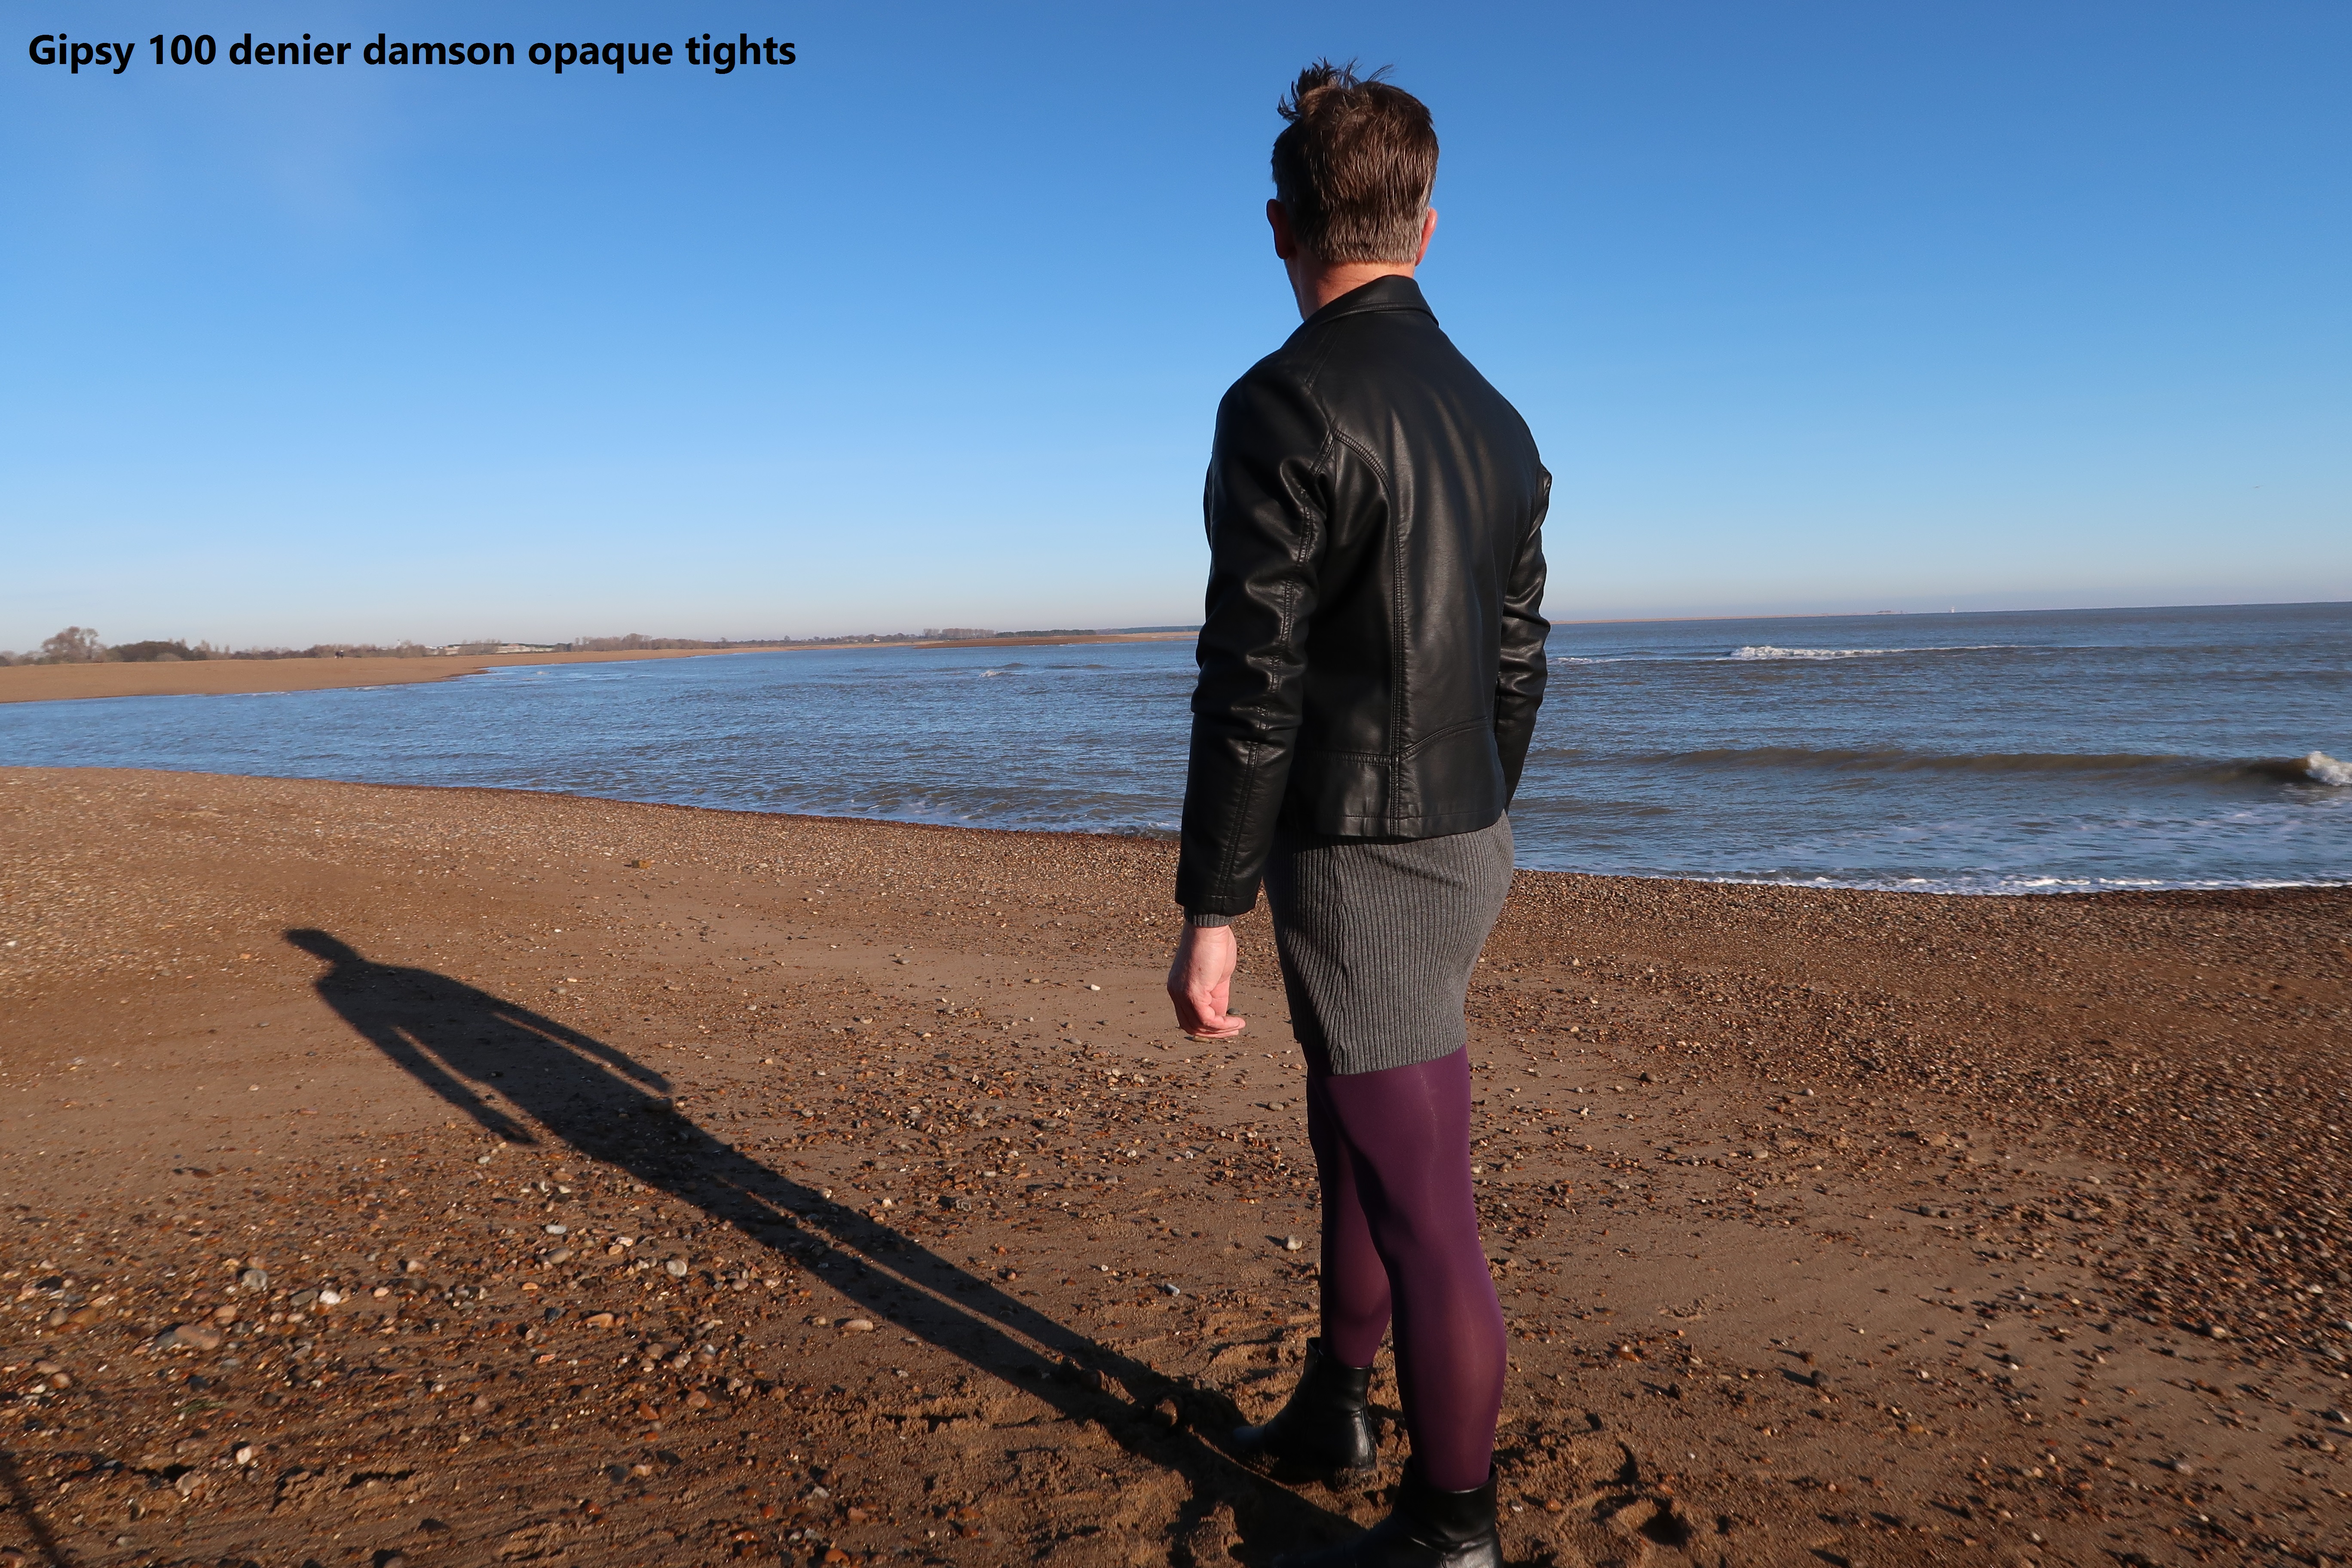
beach, shore, coast, sky, standing, horizon, ocean, sea, sand, coastal and oceanic landforms, outerwear, footwear, vacation, soil, photography, cloud, landscape, jeans